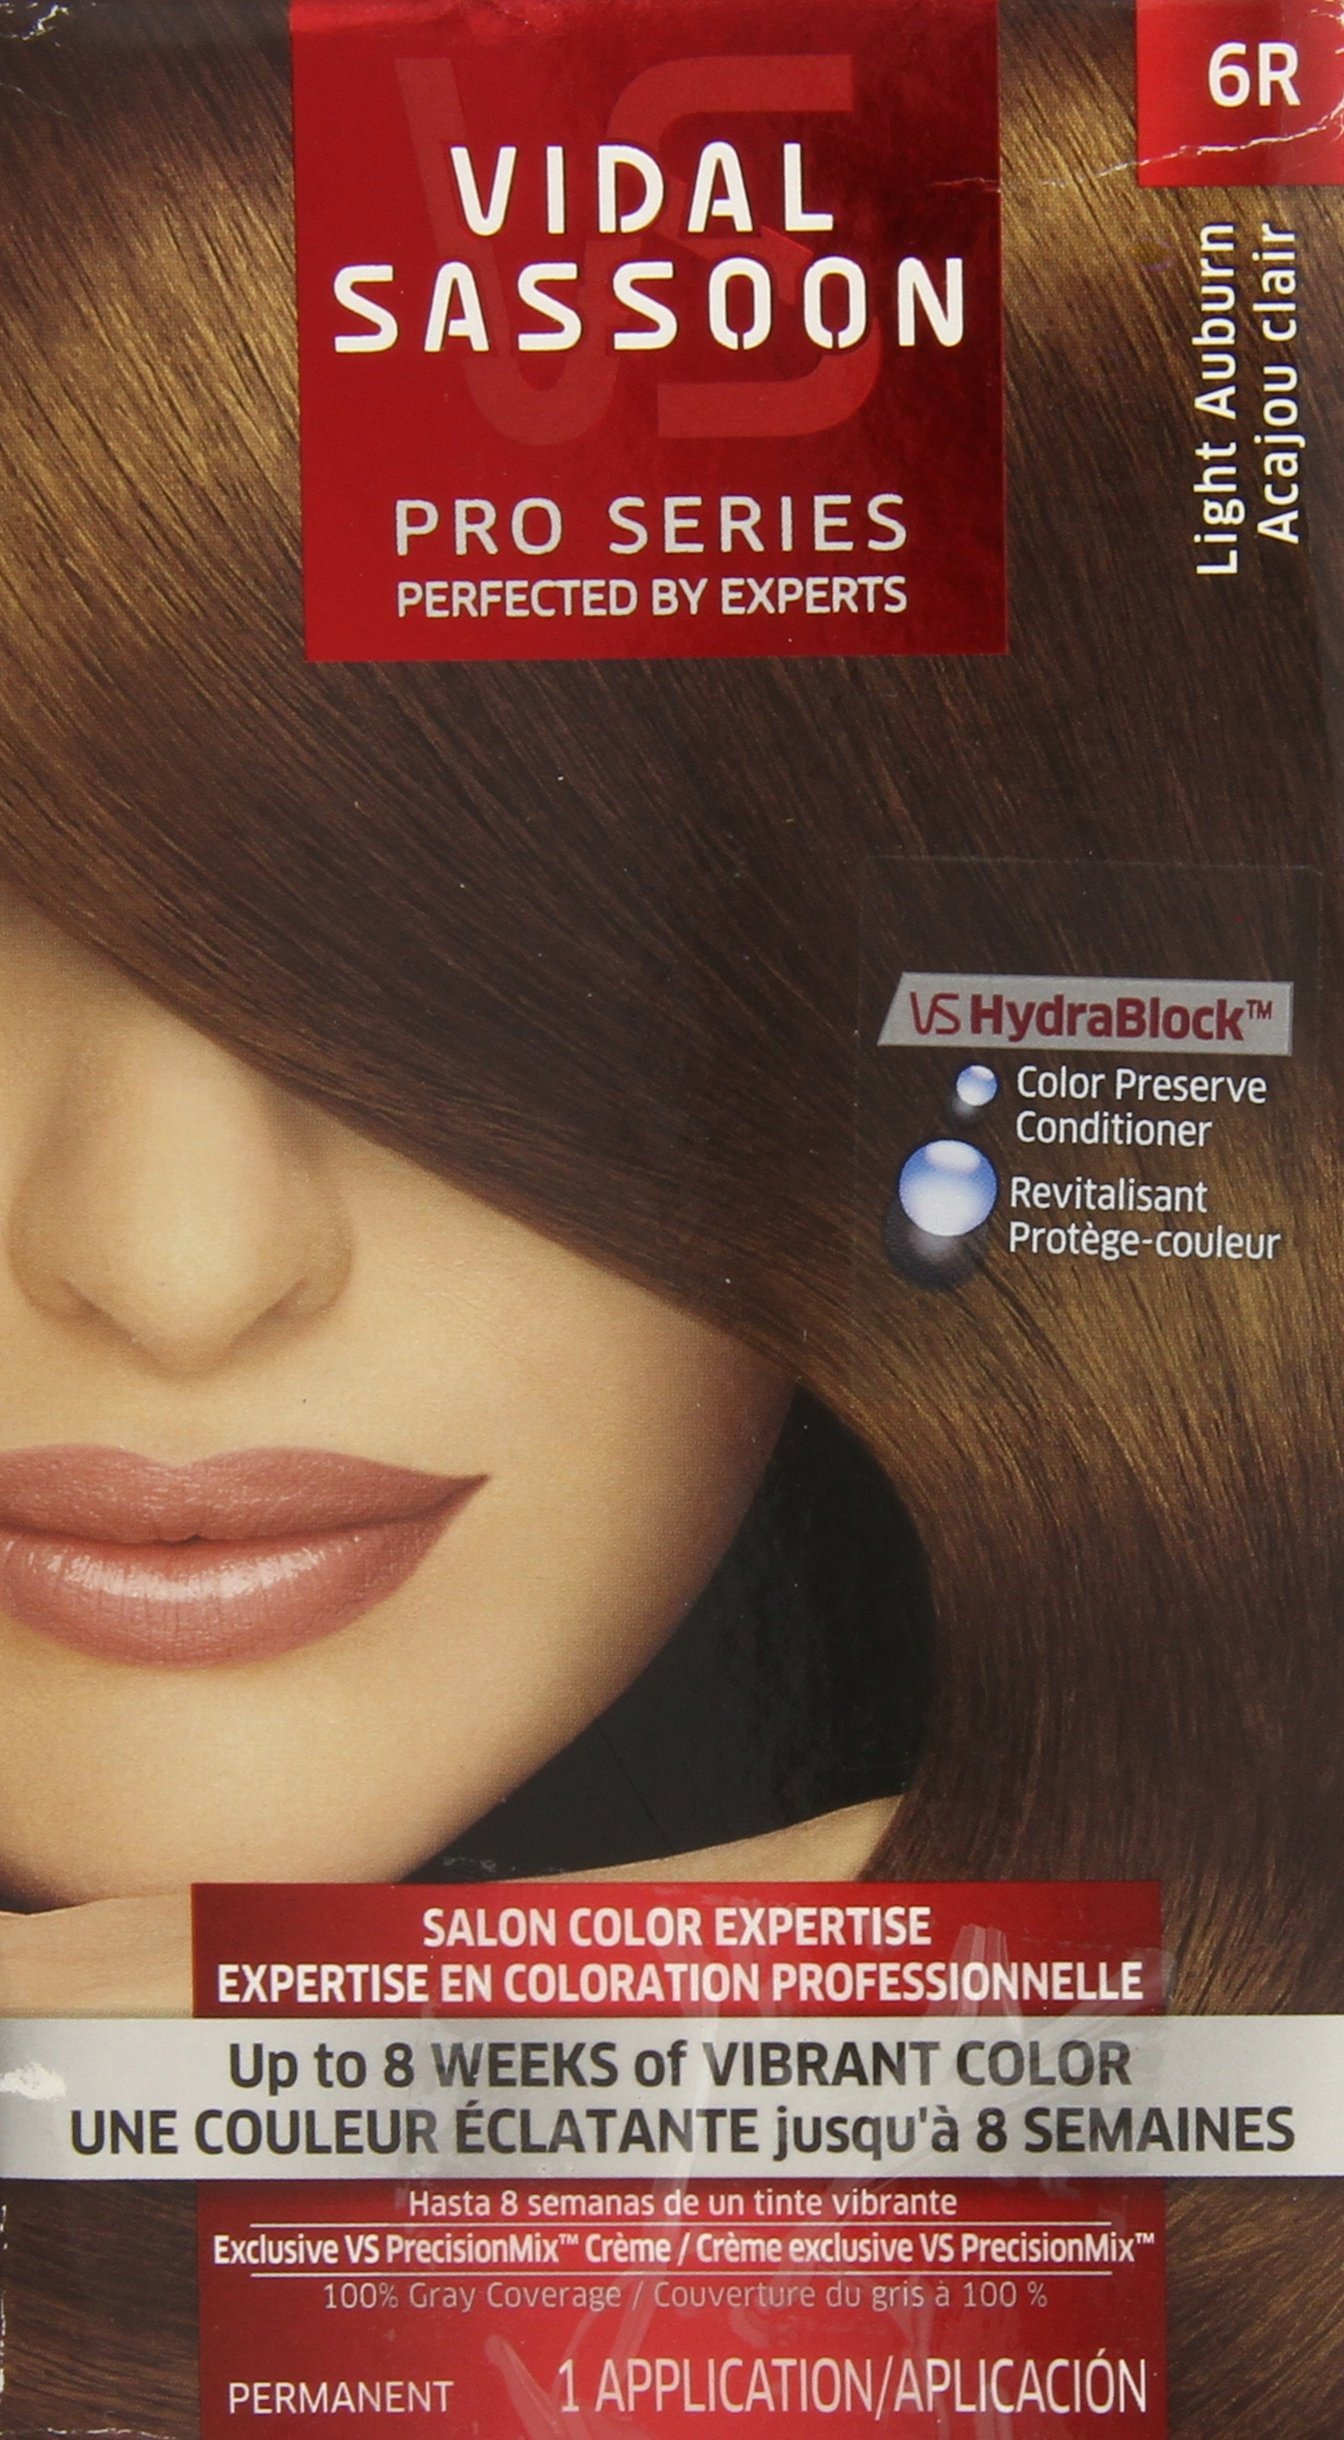
Item Name: Vid Sas #6r Light Auburn Size 1ct Videl Sasson #6r Light Auburn
Value: 1.0
Unit: Count

Price: 14.87